Einstein–Szilard letter

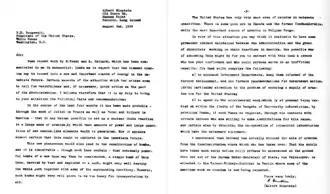
Facsimile of the Einstein–Szilard letter

The Einstein–Szilard letter was a letter written by Leo Szilard and signed by Albert Einstein on August 2, 1939, that was sent to President of the United States Franklin D. Roosevelt. Written by Szilard in consultation with fellow Hungarian physicists Edward Teller and Eugene Wigner, the letter warned that Germany might develop atomic bombs and suggested that the United States should start its own nuclear program. It prompted action by Roosevelt, which eventually resulted in the Manhattan Project, the development of the first atomic bombs, and the use of these bombs on the cities of Hiroshima and Nagasaki.